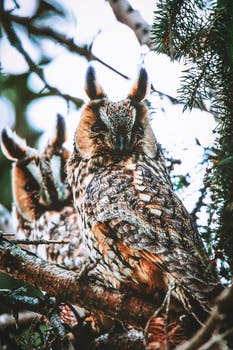
Label: No Watermark